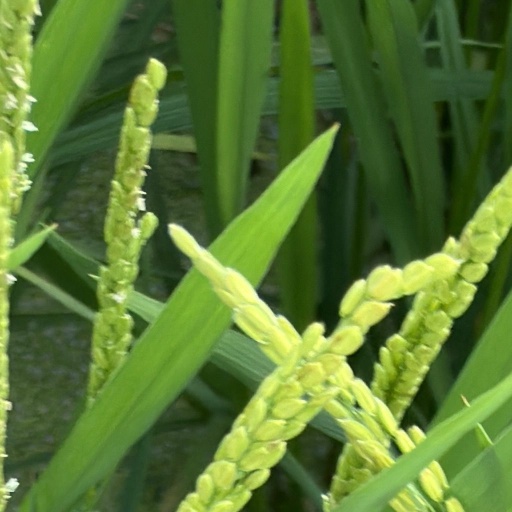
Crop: rice